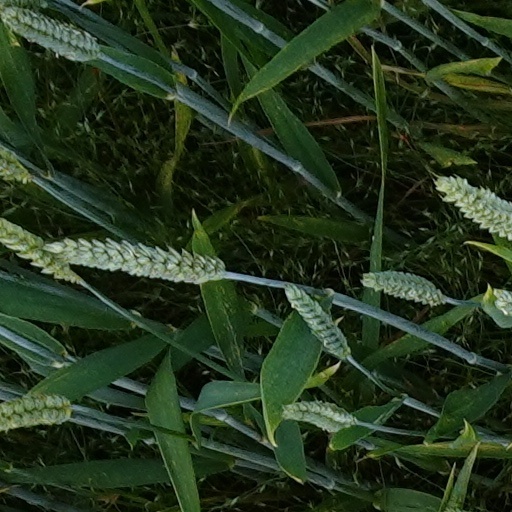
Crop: wheat